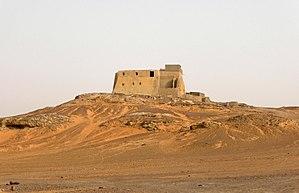
Le Vieux Dongola est une ville déserte et site archéologique localisé sur la rive Est du Nil à l'opposé de l'oued Howar, dans ce qui est aujourd'hui l'État du Nord, au Soudan. Ville importante de la Nubie médiévale, et point de départ des caravanes vers le Darfour et le Kordofan, elle est capitale de la Makurie du IVᵉ au XIVᵉ siècle. Un équipe d'archéologues polonais fouille le site depuis 1964.